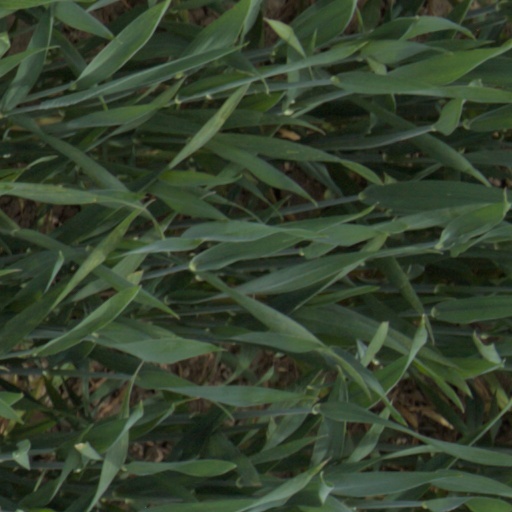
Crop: wheat